Sir James Long, 2nd Baronet

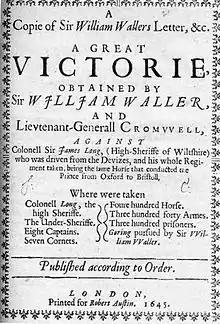
Waller's Declaration of Victory

He had entered the royal army and served in Sir Thomas Glemham's regiment at the beginning of the Civil War; later rising to the rank of Colonel of horse in Sir Francis Dodington's brigade.